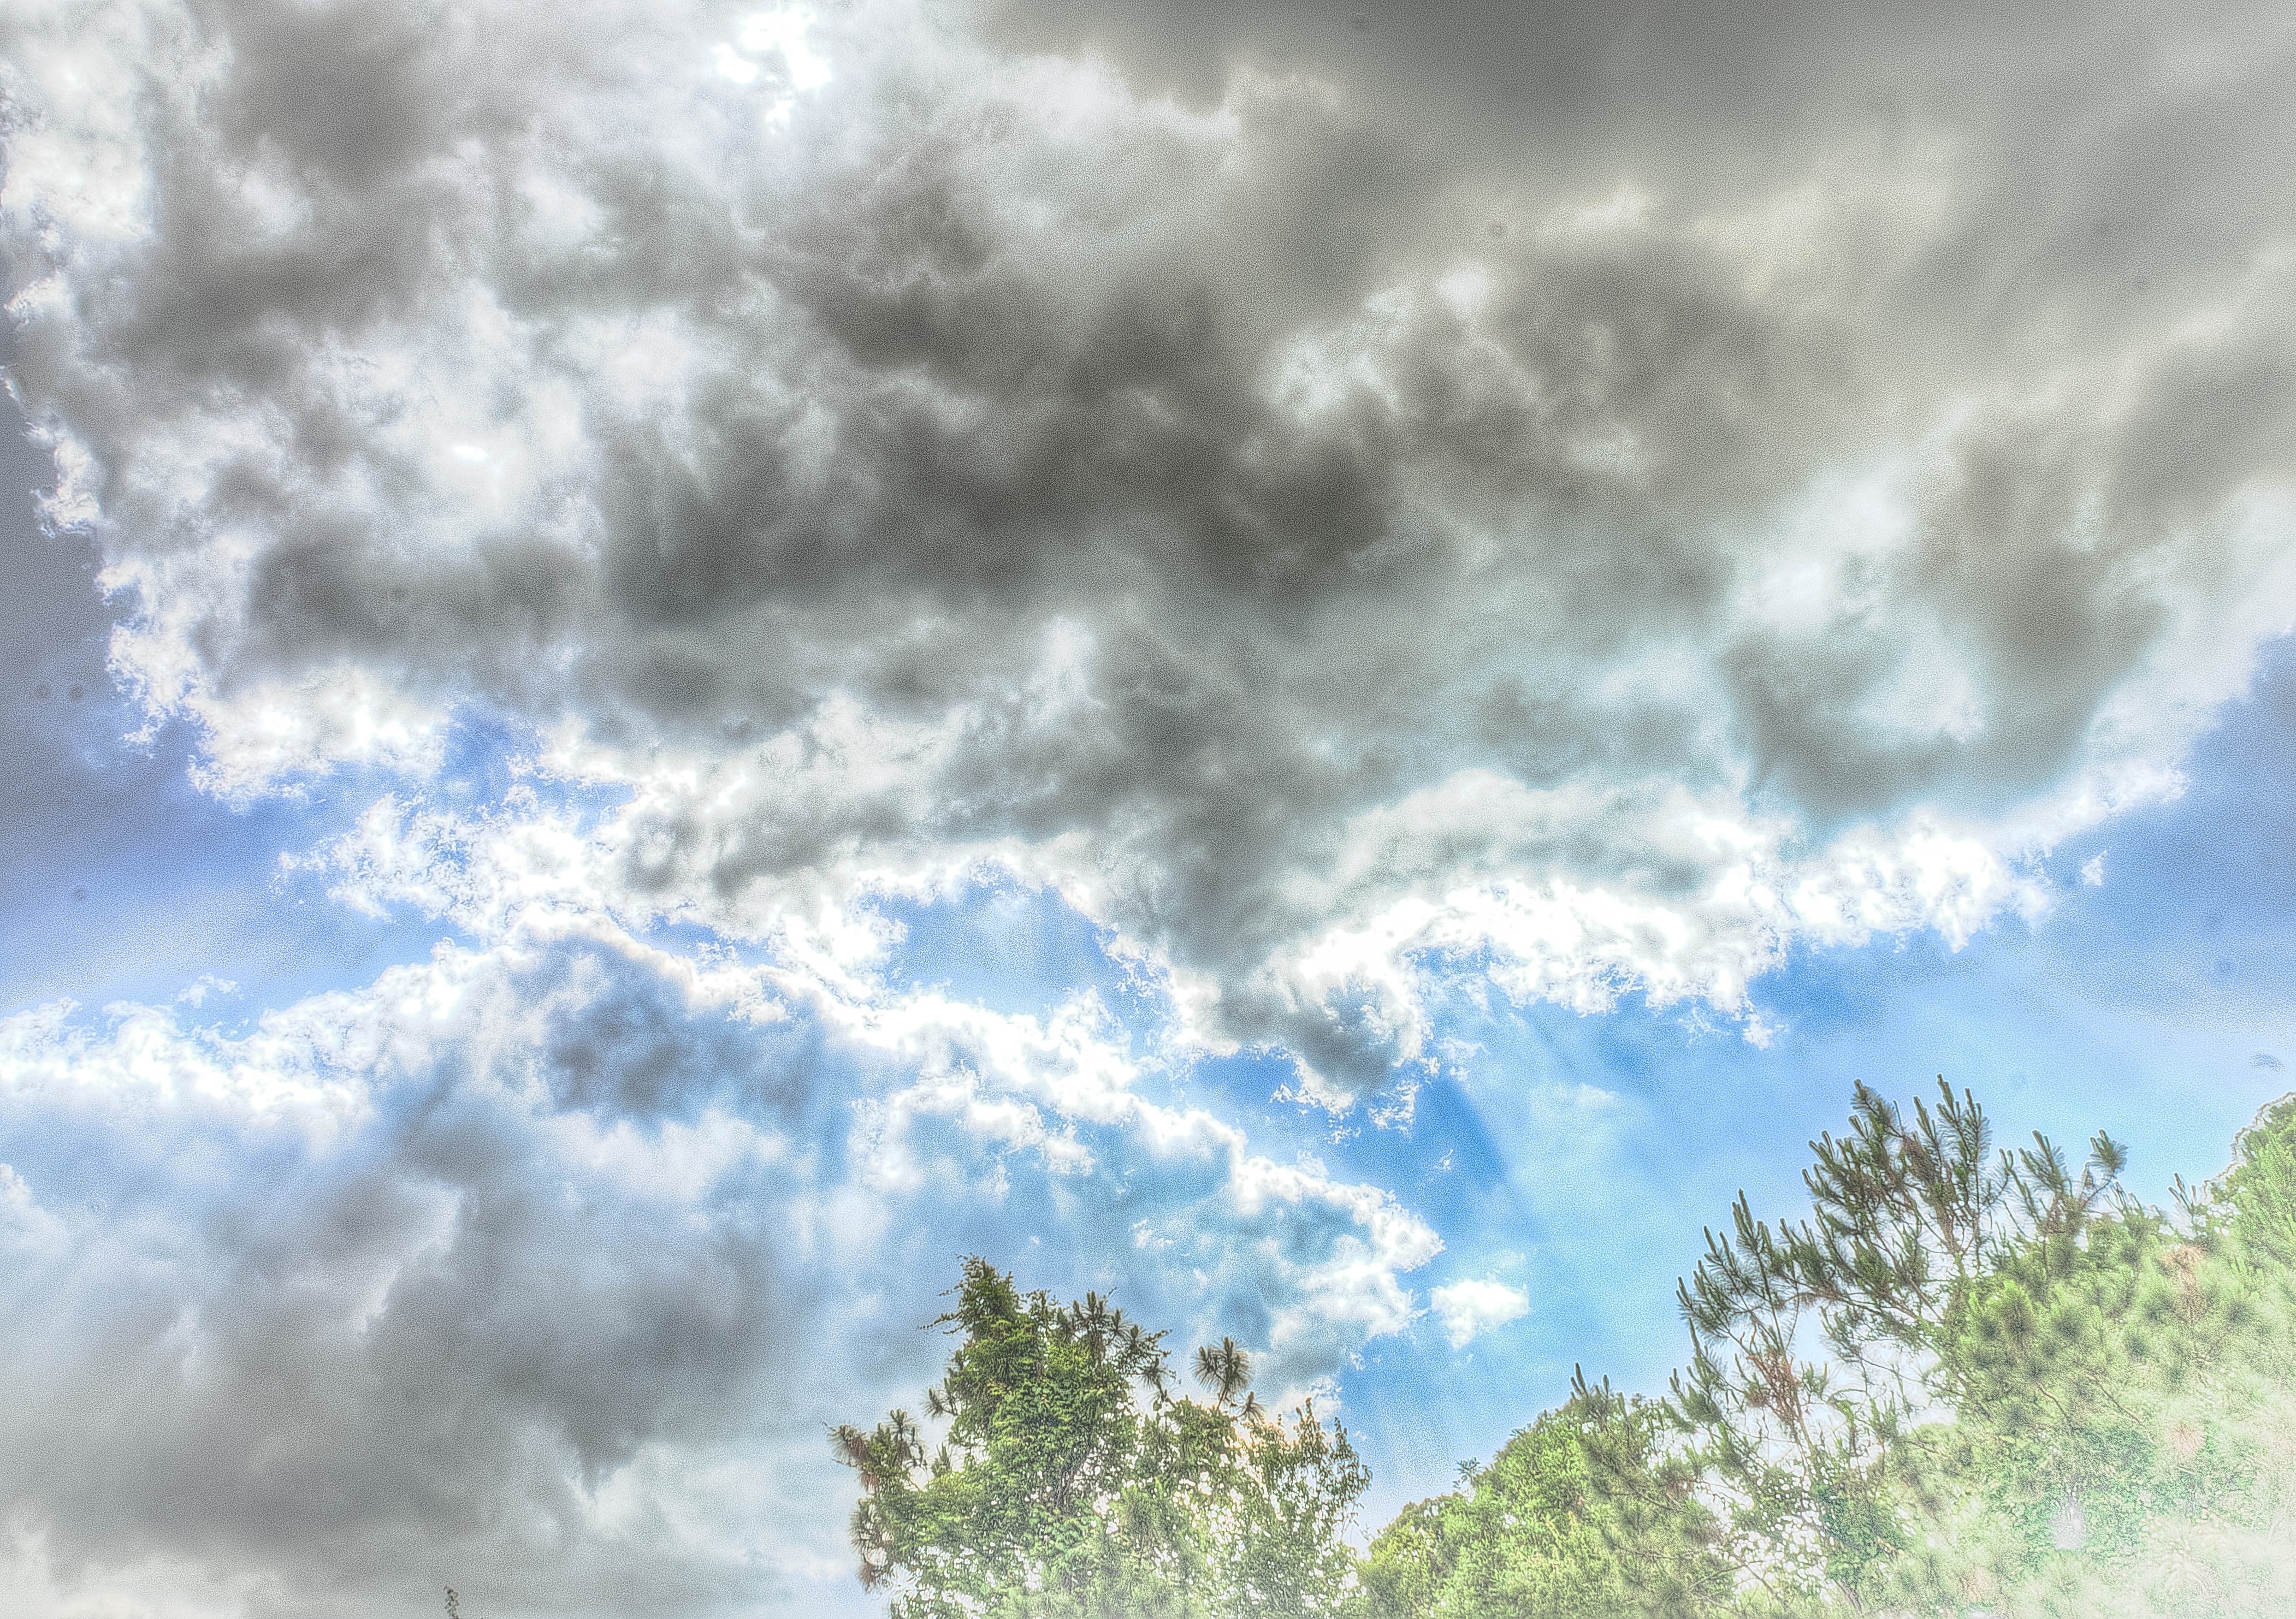
nature, horizon, cloud, sky, sun, white, sunlight, atmosphere, cumulus, clouds, misty, sunrays, sunbeams, meteorological phenomenon